Appendix cancer

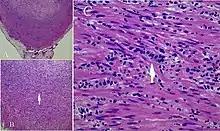
Histopathology of an appendiceal carcinoid. The arrow points out a cluster of neuroendocrine cells. There are also inflammatory cells consistent with acute appendicitis.

A carcinoid is a neuroendocrine tumor (NET) of the intestines. Incidence rates among carcinoids occur at about 0.15 per 100,000 per year. This subgroup makes up a large amount of neoplasias both malignant and benign. Almost 3 out of 4 of these tumors are associated with the region at the end of the appendix, and tend to be diagnosed in the 4th to 5th decades in life. Both women and Caucasian individuals show a minor prevalence regarding neuroendocrine tumor diagnosis without an explanation. Prognosis of 5 year survival rates of carcinoids averages between 70 and 80% for typical cases. Advanced cases for 5 year survival range from 12 to 28%.